Alexandre Dumas station

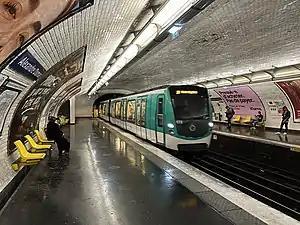
MF 01 rolling stock on Alexandre Dumas in 2022

Alexandre Dumas is a station on Line 2 of the Paris Métro, on the border of the 11th and 20th arrondissements.